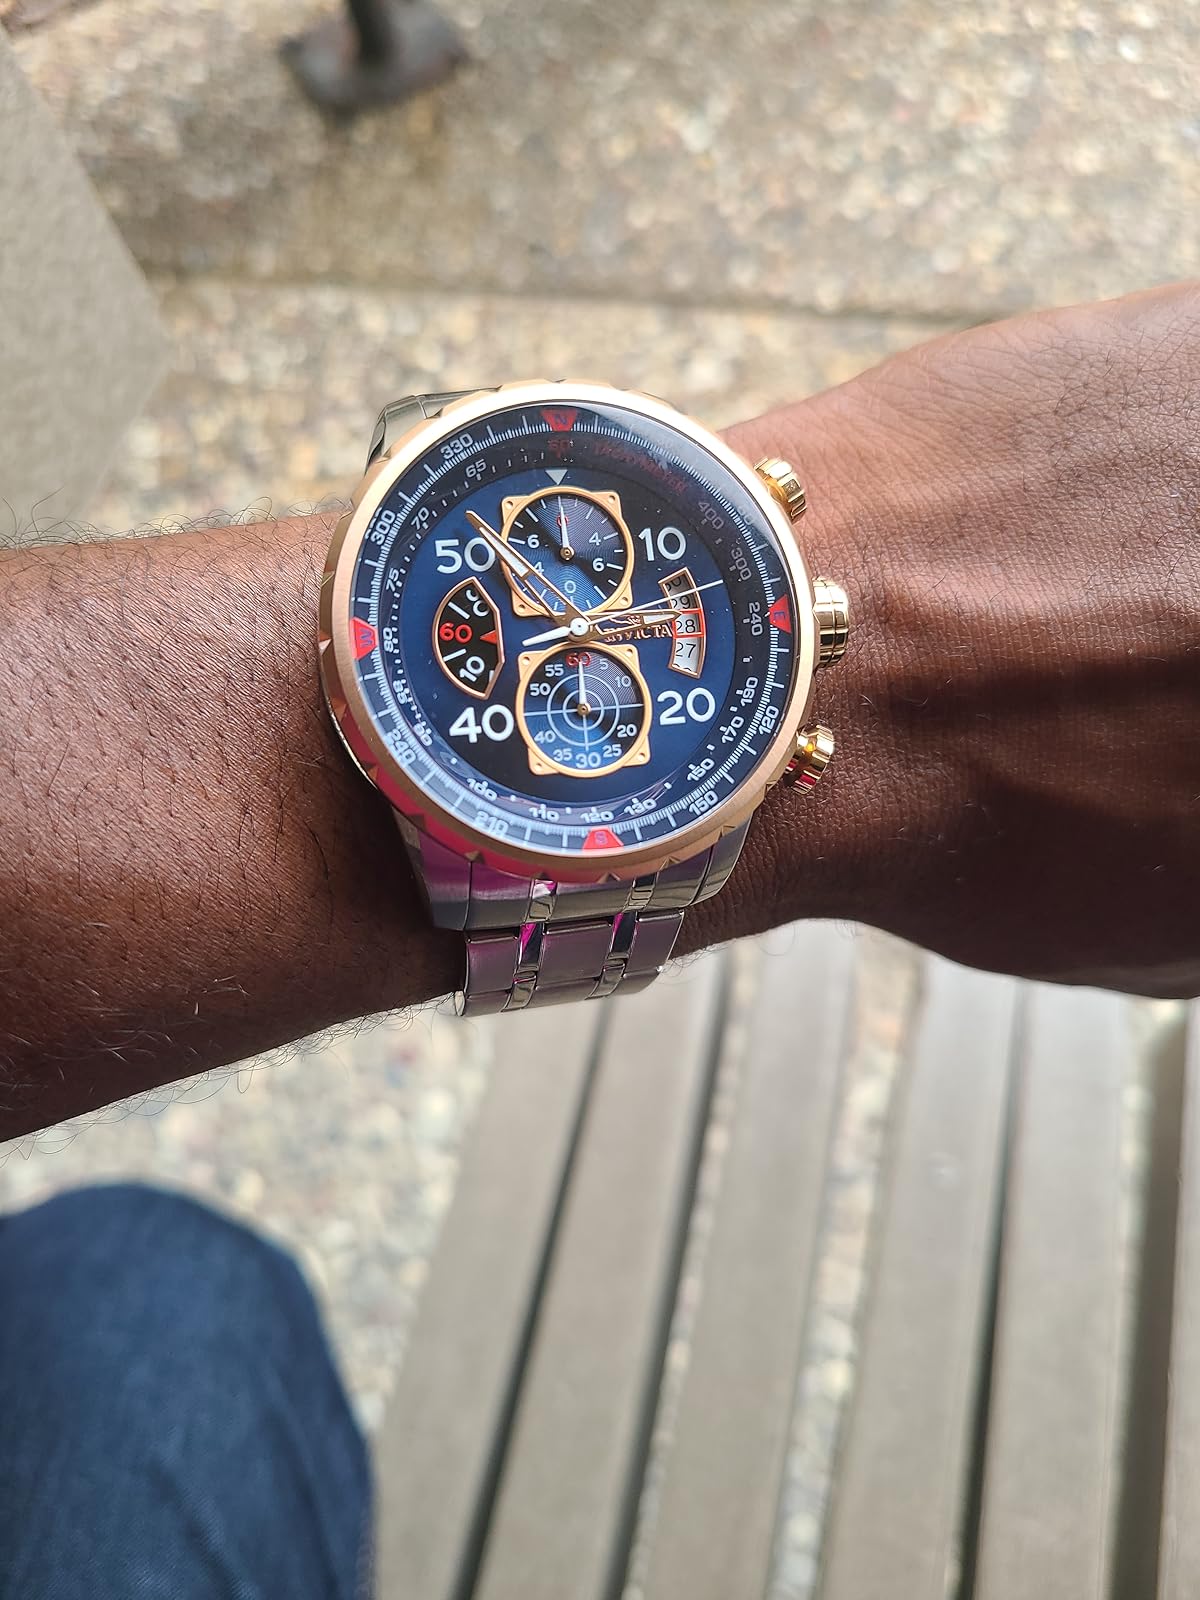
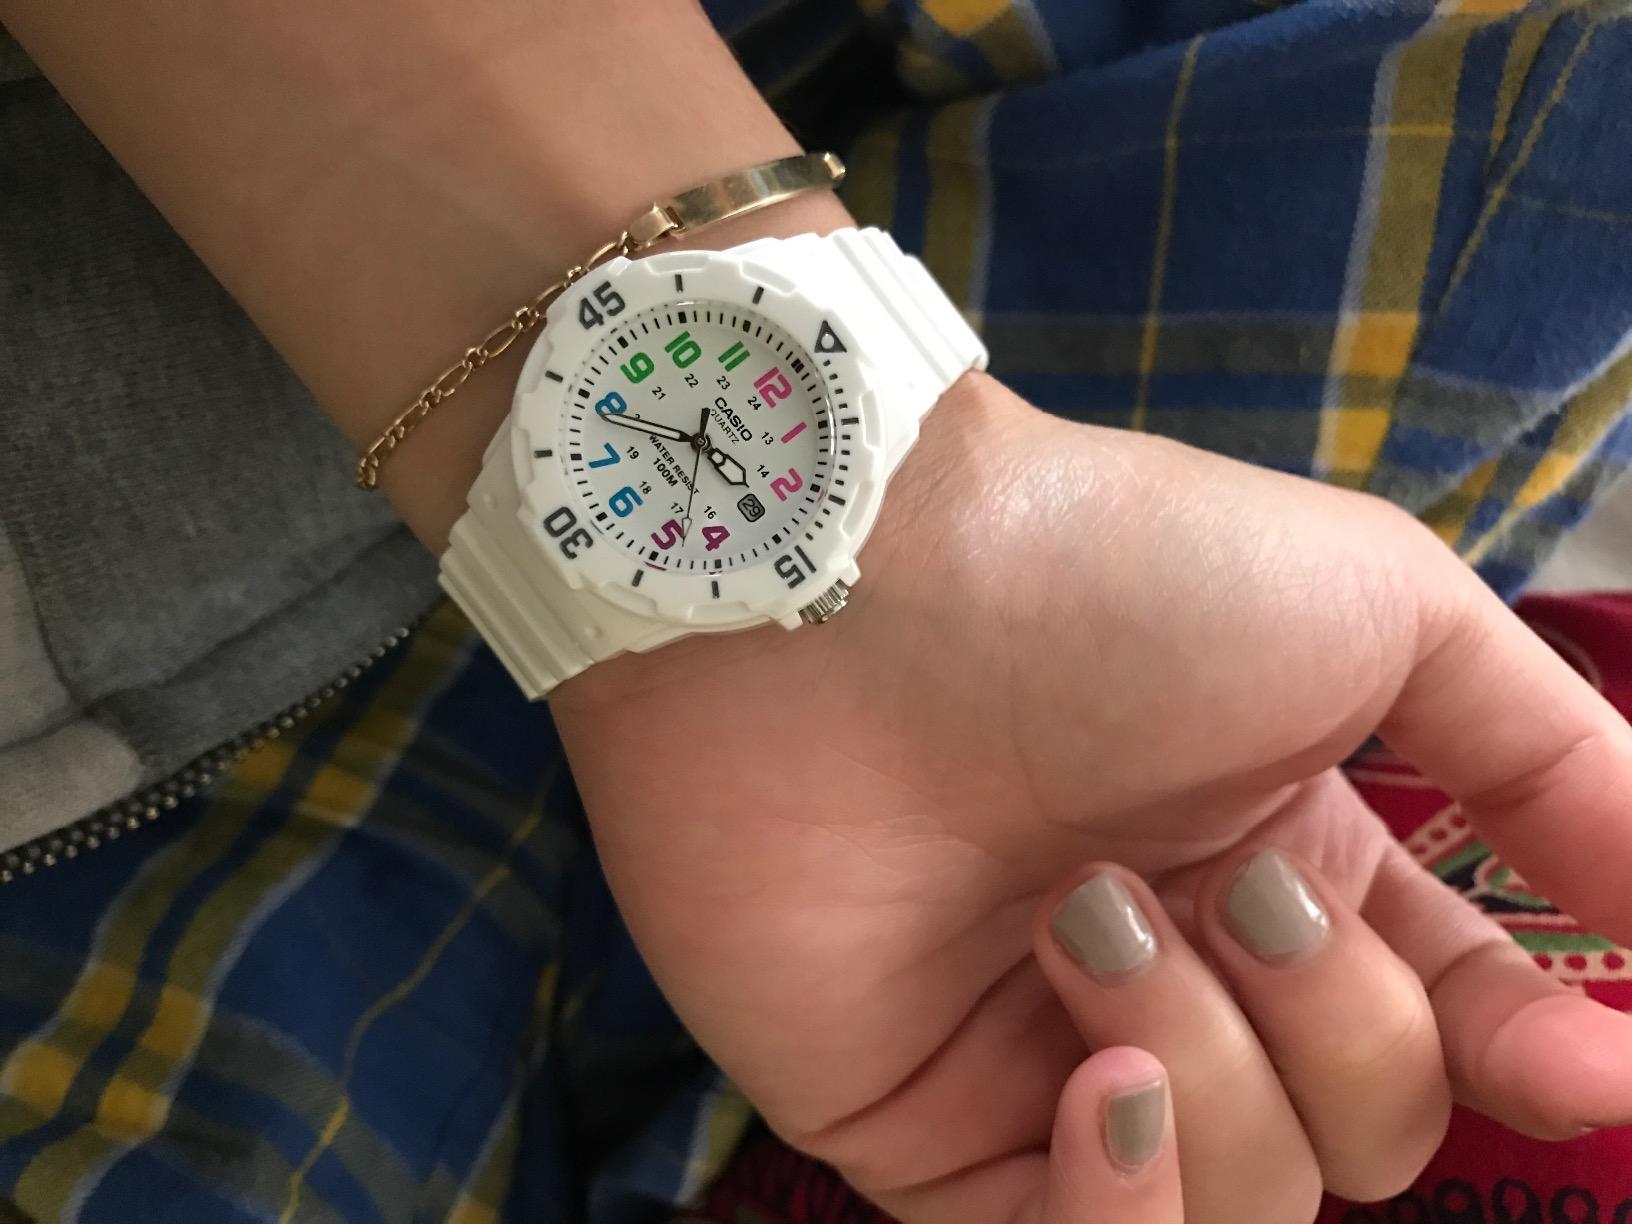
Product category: accessories_watch
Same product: no